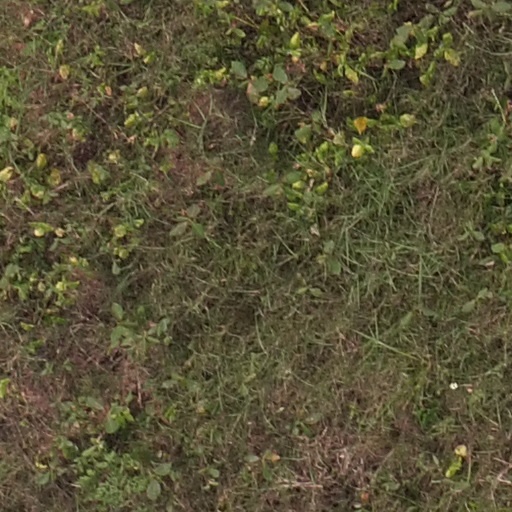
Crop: maize; corn